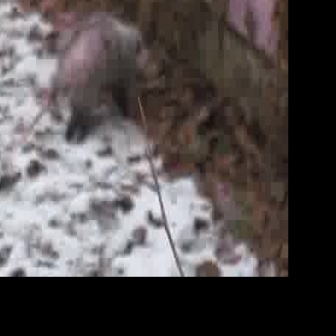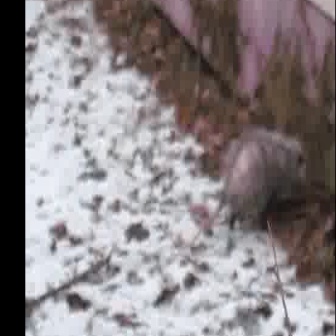
  Please identify the target specified by the bounding box [5,13,148,156] in the first image and locate it in the second image. Return the coordinates in [x_min,y_min,x_max,y_max] format.
Answer: [187,122,307,243]